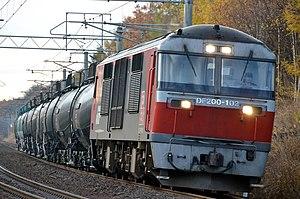
Le principe de désignation du matériel moteur, établi en 1928 et révisé en 1987, utilise deux lettres suivies du numéro de classe du matériel, puis du numéro de série. Ces deux lettres sont d'ailleurs écrites en caractères latins sur les matériels.